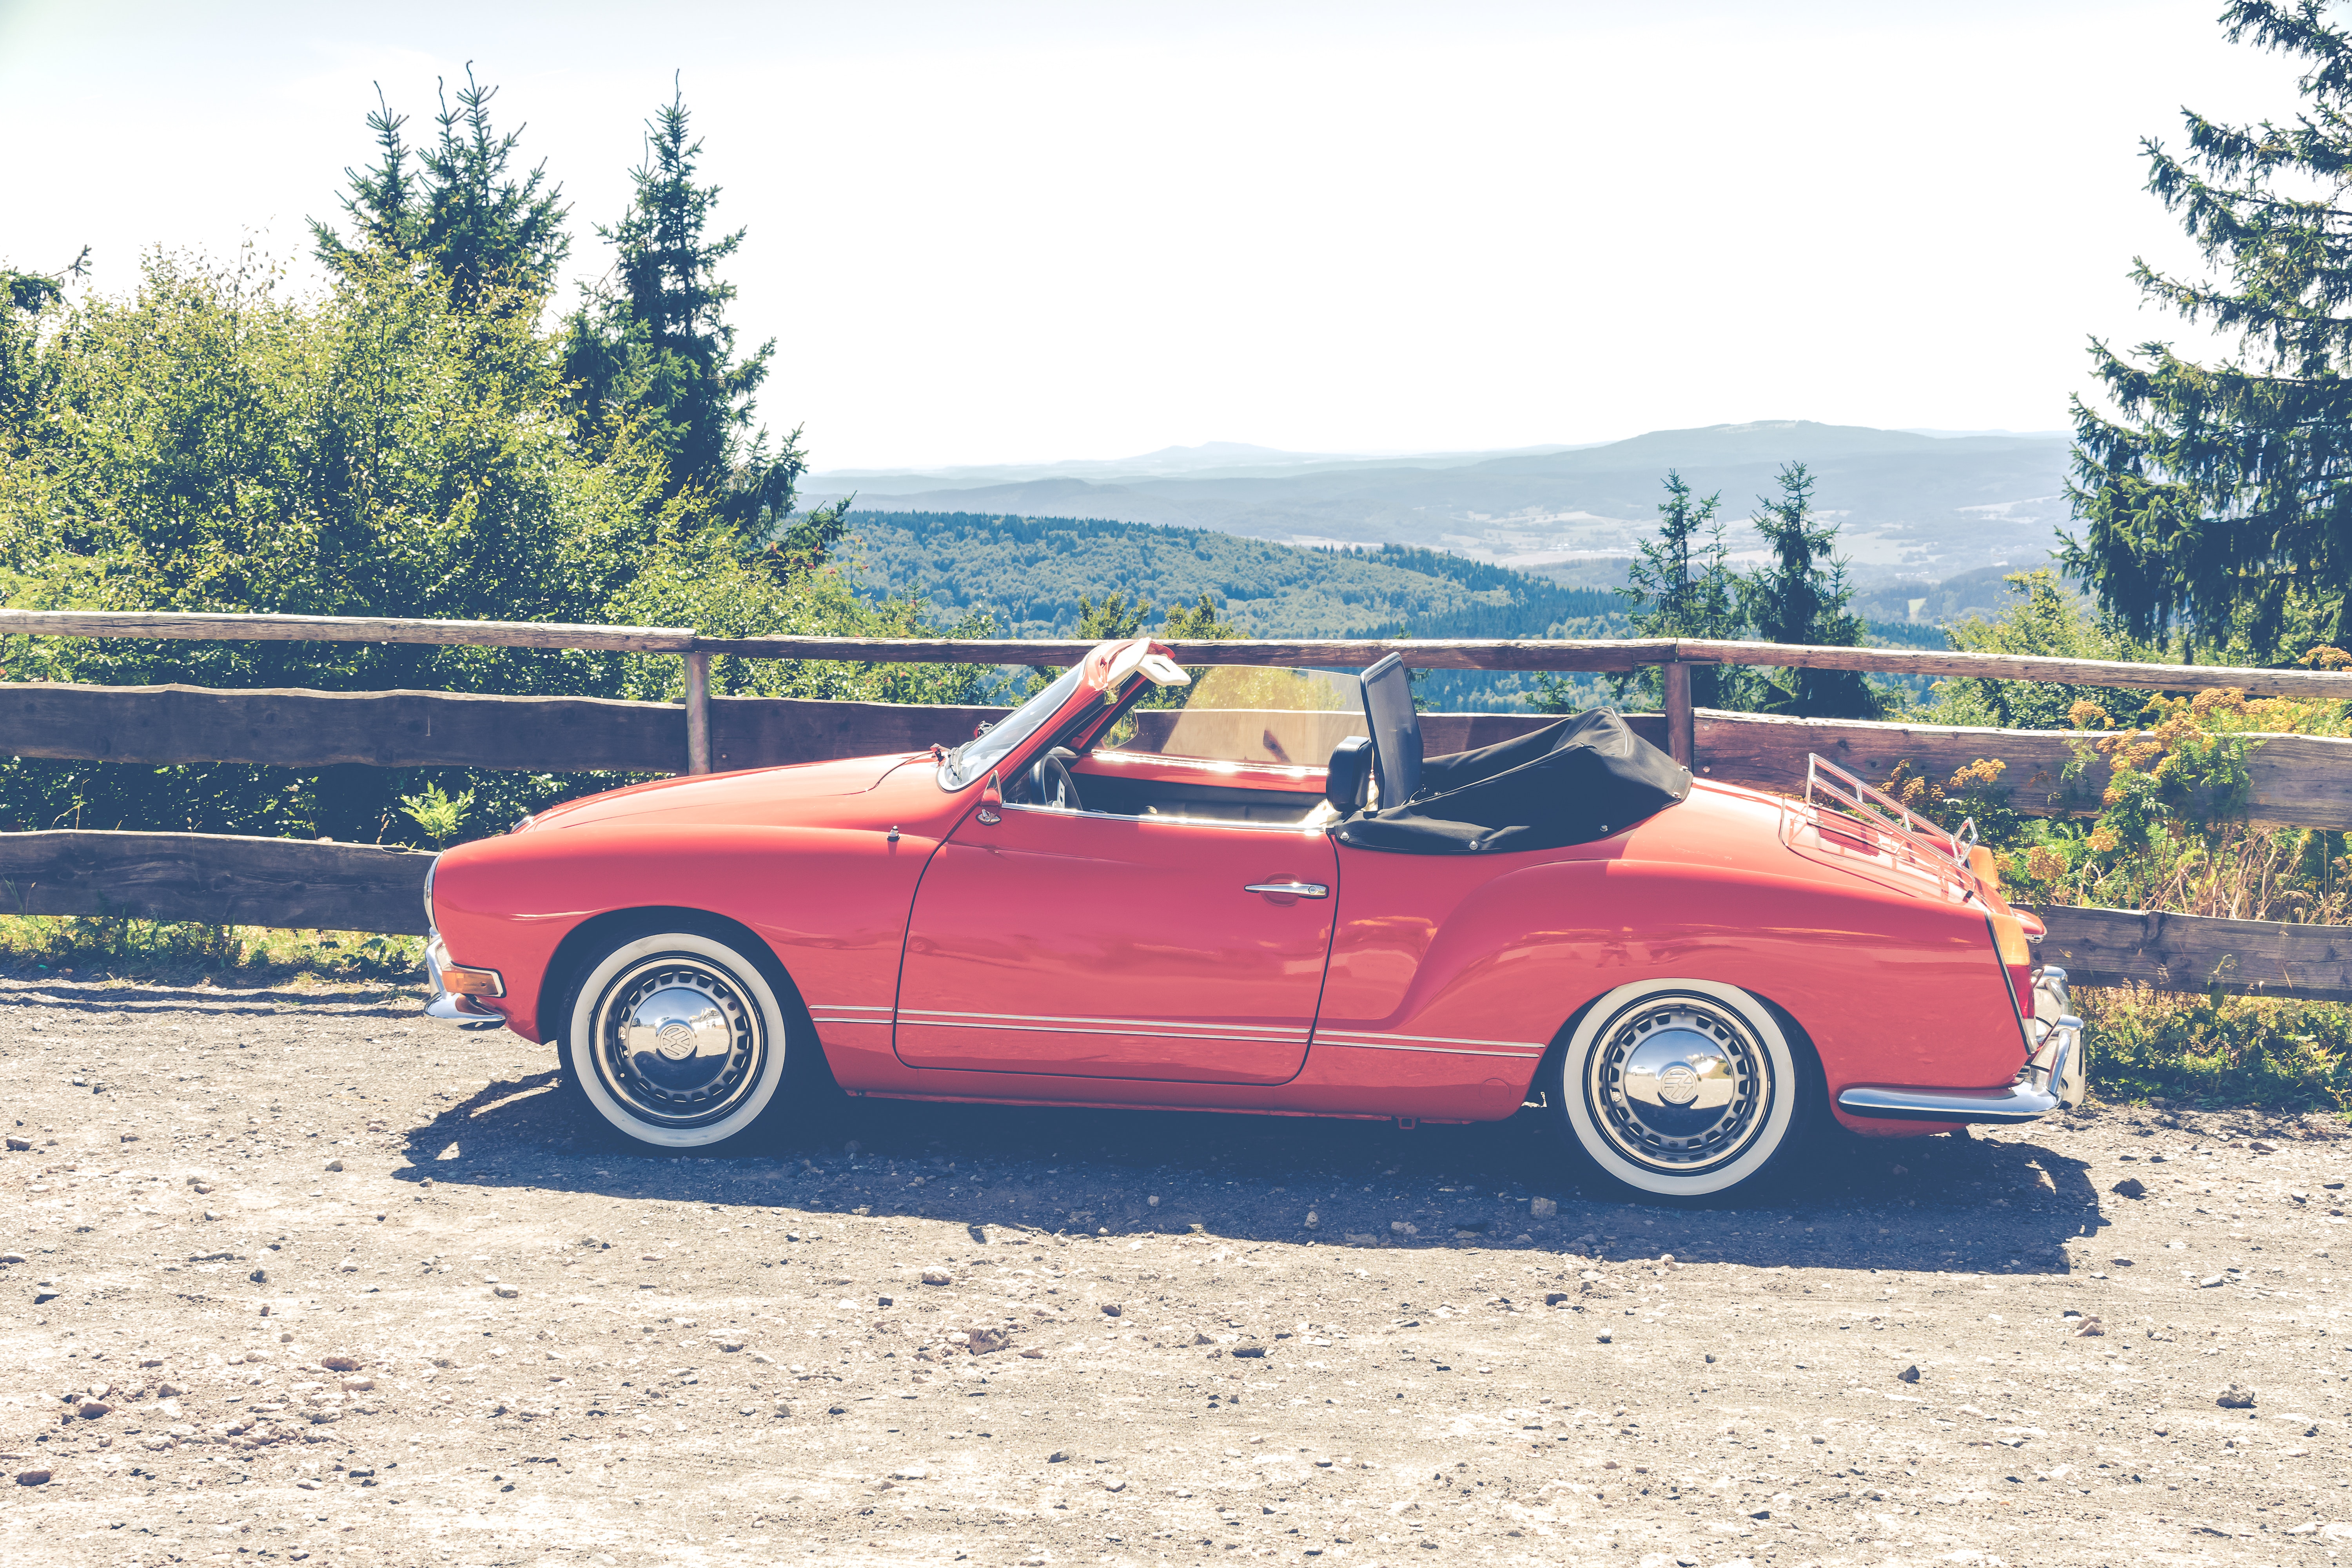
car, motor vehicle, vehicle, automotive design, personal luxury car, automotive wheel system, family car, wheel, automotive exterior, compact car, classic, classic car, sedan, full size car